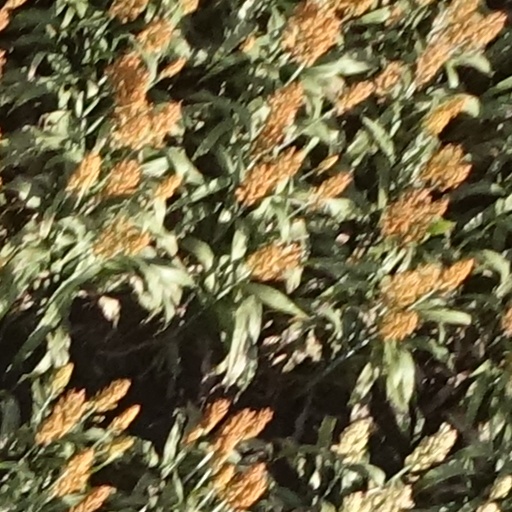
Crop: sorghum